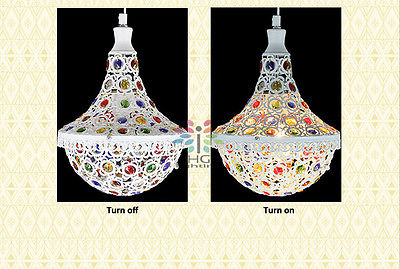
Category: lamp